Republic of Florence

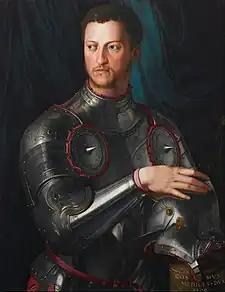
Cosimo I de' Medici

Pope Clement VII intended his relative Alessandro de' Medici to be the ruler of Florence, but also wanted to give the impression that the Florentines had democratically chosen Alessandro as their ruler.